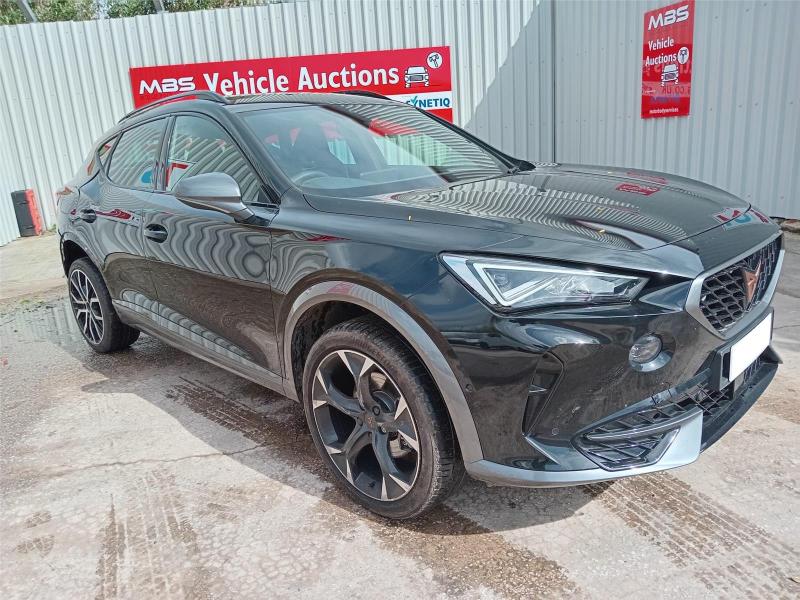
Aucun dommage détecté.
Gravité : aucun